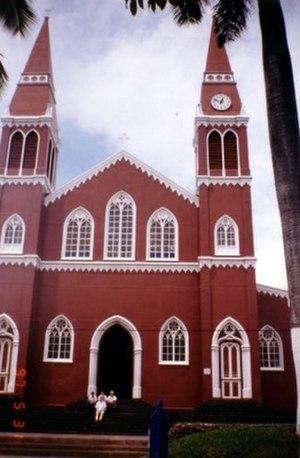
L'église métallique de Grecia.
Grecia est une ville moyenne et un centre agricole du Costa Rica. Elle est célèbre notamment pour son église réalisée uniquement en acier.